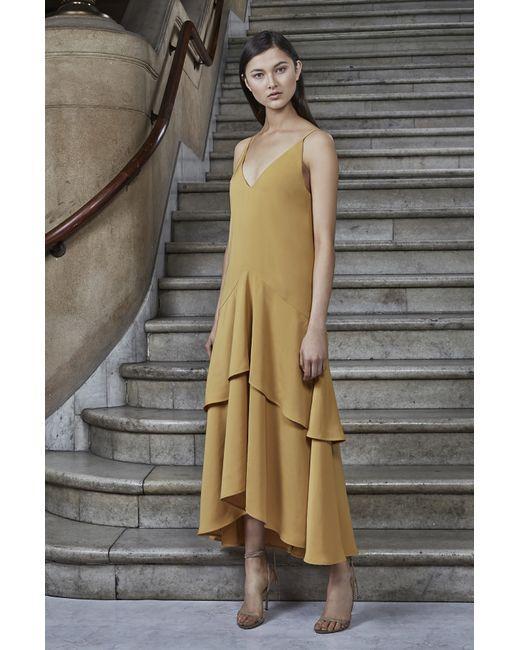
Verwaschenes gelbes, stilvolles, schmales Kleid